Asante Empire

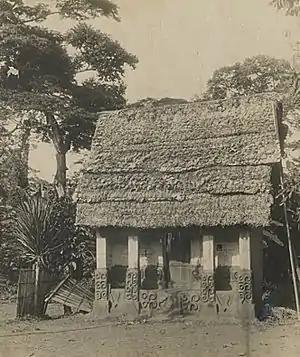
An Asante fetish temple in the village of Jufu by the 19th century

Standing among families was largely political. The royal family typically topped the hierarchy, followed by the families of the chiefs of territorial divisions. In each chiefdom, a particular female line provides the chief. A committee of several men eligible for the post elects the chief. The typical Asante family was extended and matrilineal. A mother's brother was the legal guardian of her children. The father on the other hand had fewer legal responsibilities for his children with the exception of ensuring their well-being. Women also had the right to initiate divorce whiles the husband had some legal rights over his wife such as the right to cut off her nose for adultery.